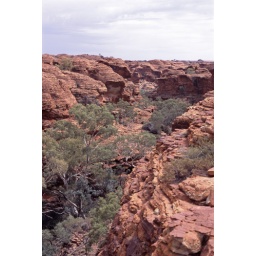
rock formations in kings canyon australias red centre